Miller-Bohannon JM-2 Special

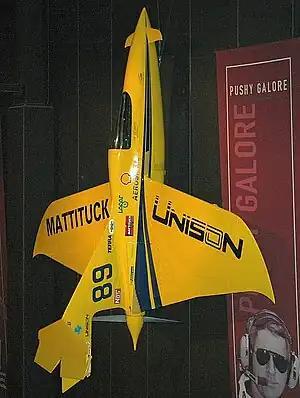

The Miller-Bohannon JM-2 Special, named Pushy Galore, is a one-of-a-kind American homebuilt Formula One racing and record-setting aircraft. It was based upon Jim W Miller's Miller JM-2 design, highly modified by Bruce Bohannon.